II Canadian Corps

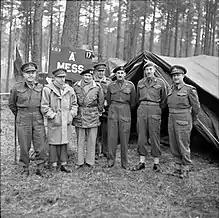
Field Marshal Sir Bernard Montgomery (third from left) shown along with senior commanders of the First Canadian Army while visiting the headquarters of II Canadian Corps, near Kleve, February 1945. From left to right: Major General C. Vokes (4th Canadian Armoured Division), General H. D. C. Crerar (First Canadian Army), Field Marshal Sir Bernard L Montgomery (21st Army Group, Lieutenant General B. G. Horrocks (XXX (British) Corps, attached to First Canadian Army), Lieutenant General G. G. Simonds (II Canadian Corps), Major General D. C. Spry (3rd Canadian Infantry Division), and Major General A. B. Matthews (2nd Canadian Infantry Division).

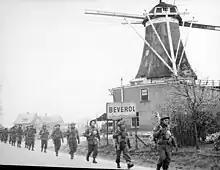
II Canadian Corps troops of the Régiment de Maisonneuve advancing along the road from Holten to Rijssen, the Netherlands, April 9, 1945.

II Canadian Corps engaged in combat operations in North-West Europe from the beginning of July 1944 to just before VE Day in early May 1945. During the Battle of Normandy, the corps was used to spearhead the British-Canadian advance from Caen to Falaise. With the final closure of the Falaise Gap on August 21, 1944, the remaining German forces in northern France were forced into a rapid retreat back towards defensive positions in port cities along the coast, and in the regions just south of the Netherlands and outside the western borders of Germany, in Belgium and eastern France. The First Canadian Army formed the left flank of the advancing Allied armies, and was charged with capturing or sealing off German-occupied ports in Northern France and in Belgium. Dieppe, Boulogne, Calais, Cap-Gris-Nez and Ostend were captured in September by troops of II Canadian Corps. However, the defences of Dunkirk proved to be so strong that it was decided to leave the German-occupied port city under siege until the end of the European war. Antwerp had been captured by the British Second Army on September 4, but the city's large port facilities were useless to the Allies as long as German forces continued to occupy the banks of the Scheldt Estuary. As the spearhead of the First Canadian Army, II Canadian Corps was heavily involved in the Battle of the Scheldt to clear out those German positions. II Canadian Corps was involved in the battles to expel German forces from the eastern provinces of the Netherlands, back across the western border of Germany, and then to drive them out from the west bank of the Rhine River. In the final phases of the war, II Canadian Corps advanced into the northern provinces of the Netherlands and across the border into Germany towards the North Sea coast. On May 5, 1945 Lt.-Gen. Simonds received the unconditional surrender of those German forces facing the corps in northern Germany.